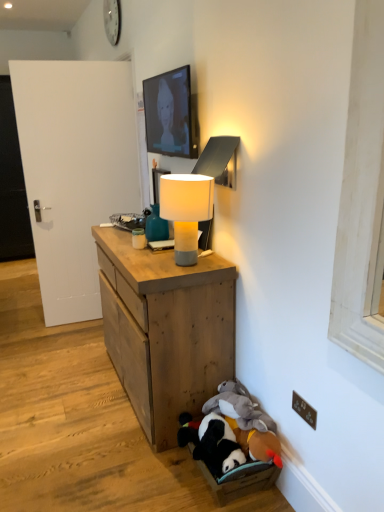
Question: Point to a free spot behind white matte lamp at center.
Answer: [(0.419, 0.488)]